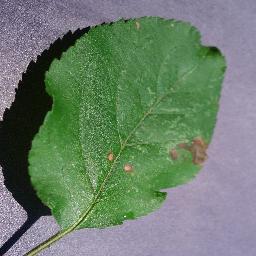
Label: Apple___Black_rot